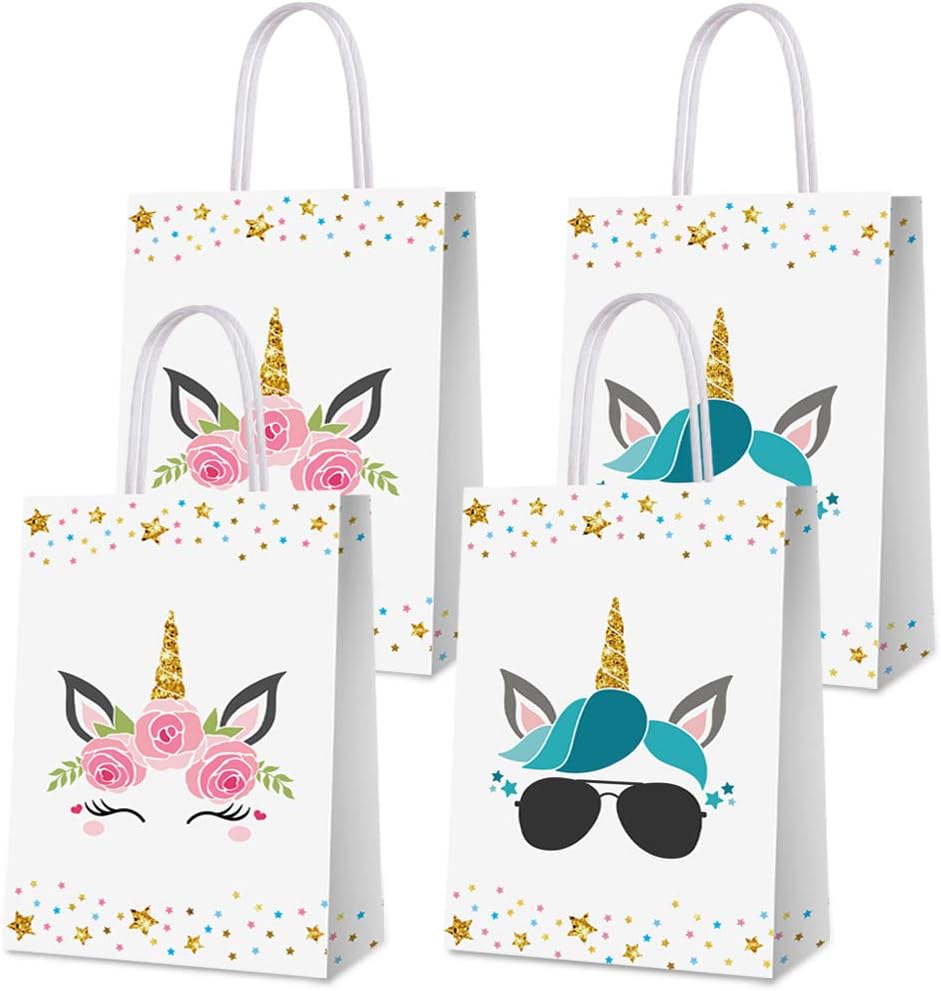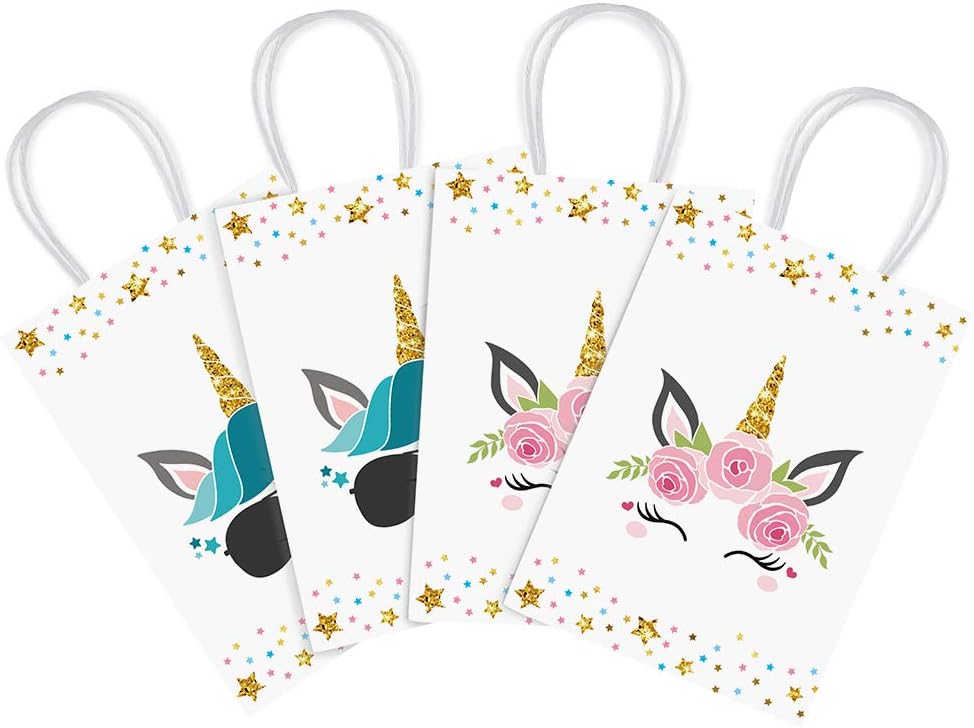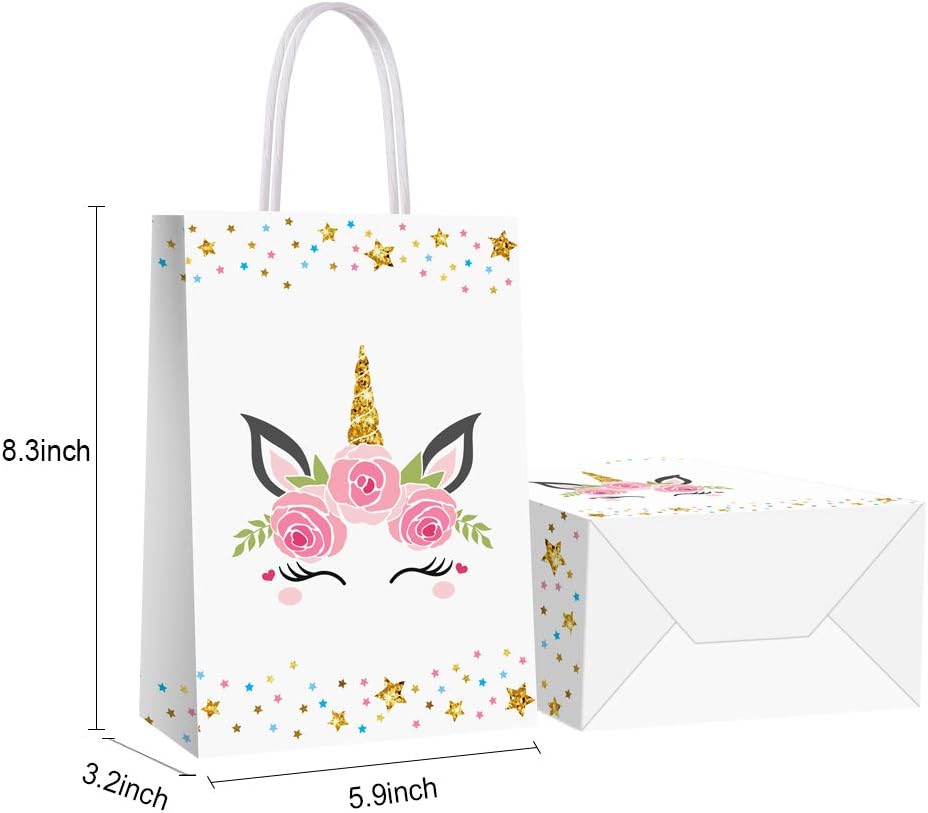
16 PCS Party Favor Bags for Unicorn Birthday Party Supplies, Party Gift Goody Treat Candy Bags for Unicorn Party Favors Decor Birthday Party Decor for Unicorn Party Girls Kids Birthday Decorations
Category: Toys & Games
100% Satisfaction Guarante: We never want to make our valued customers disappointed. If there is any problem with party bags, please feel free to contact us. Color: pink blue Size: 5.9*3.2*8.3 inch (L x W x H) Material: 100 gsm craft paper These gifts bags can used as a party favor bags, school party bags, goodie bags, candy bags, gift bag, party favor bags, birthday party gift bags, party bags, goody bags, return gift bags for unicorn party favor bags birthday goodie bags, kids birthday party bags and more. About birthday decorations for unicorn party Best quality: These gifts of decorations are made of high quality craft paper which are very sturdy Perfect decorations: Perfect for unicorn decor party favors, it is the best decorations for unicorn birthday party. Let your Inner SHINE! Package Included 16 Pcs party gift bags
Features: 【Birthday Party Supplies for Unicorn】 Our party bags for unicorn party favors is the perfect birthday cake decor, which is the best gift for the birthday girl boy as well as for unicorn party decorations | 【Unique Designs】 Gift bag for unicorn party decor includes 2 patterns, the pink for unicorn girls, the blue for unicorn boys. Candy bags for unicorn birthday decorations are so eye-catching and unique that your boys or girls will like it. | 【Perfect Size】16 Pack goodie bags for unicorn party gift bags with Handles are 5.9*3.2*8.3 inch in size. Perfect birthday decorations for unicorn party gift bags to hold more of various toys or small items carried | 【Reusable& Sturdy】Good quality bags for unicorn decorations for boys or girls, great for kids to take away and reuse, Perfect birthday party ideas for unicorn toddler gift bag party favor bags to create the most festive event for your children in birthday party. | 【Party Gift Bags For Wide Occasions】 You can use gift bags for unicorn party favors for treats, biscuits, snacks, small prizes, favor bags, goody bags and small gift bags. Wherever they are placed, they are fantastic party decorations